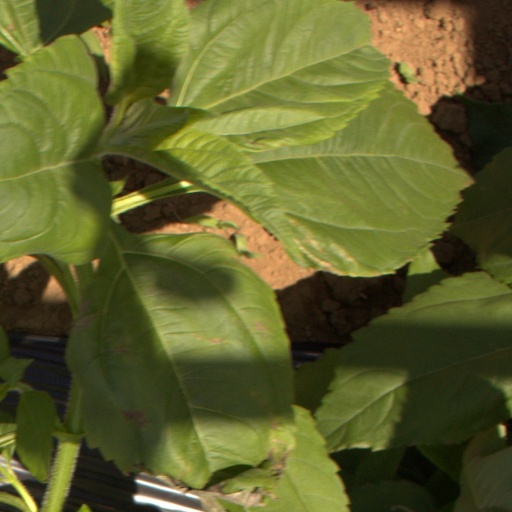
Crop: Jerusalem artichoke